Paule Mink

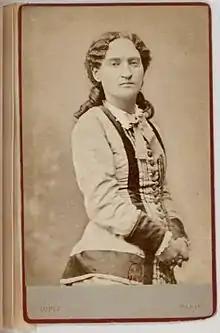

Paule Mink (born Adèle Paulina Mekarska; November 9, 1839 – April 28, 1901) was a French feminist and socialist revolutionary of Polish descent. She participated in the Paris Commune and in the First International. Her pseudonym is also sometimes spelled Minck.